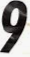
Number: 9